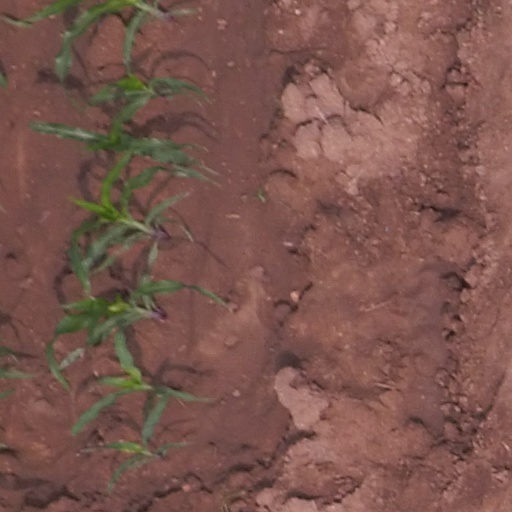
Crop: maize; corn